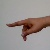
The image shows a hand gesture representing the letter 'P' in Indian Sign Language.